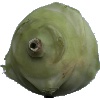
Label: Kohlrabi 1